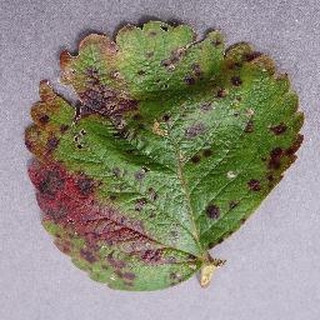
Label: strawberry_leaf_scorch